Tidewater Region

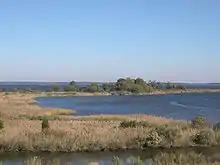
Tidal wetlands of the Chesapeake Bay

In May of 1607, the first successful English colony was established on the James River in Jamestown, Virginia. When the 104 men arrived, they found fertile soils, meadows, tall trees, and an abundance of fish, oysters, and crabs, and set out in search of gold. They built a chapel from wood which burned down in 1608 and was rebuilt to be the largest building in the settlement. The church was where John Rolfe and Pocahontas were wed.